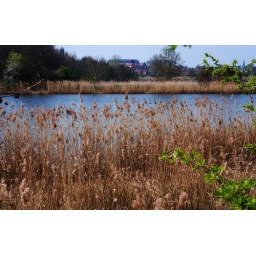
lake near Abdij van Park